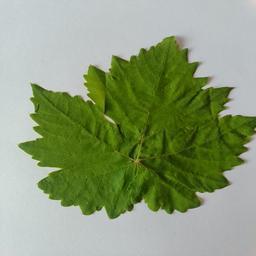
Label: Healthy Leaves